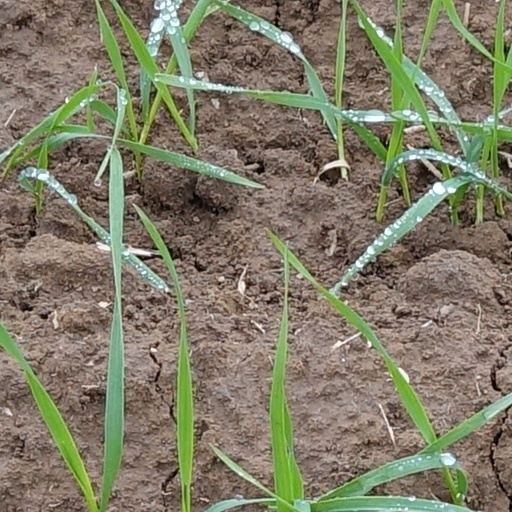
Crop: wheat